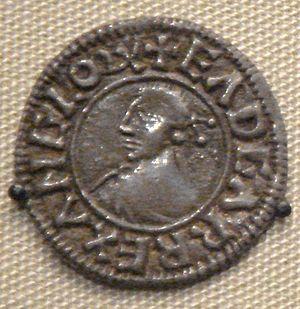
Monnaie d'Edgar d'Angleterre (r. 959-975)